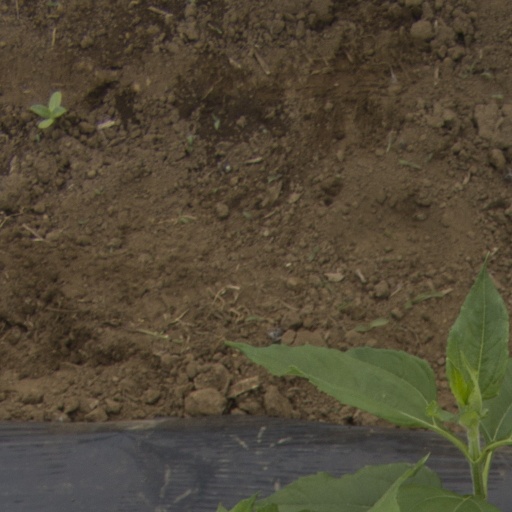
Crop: Jerusalem artichoke